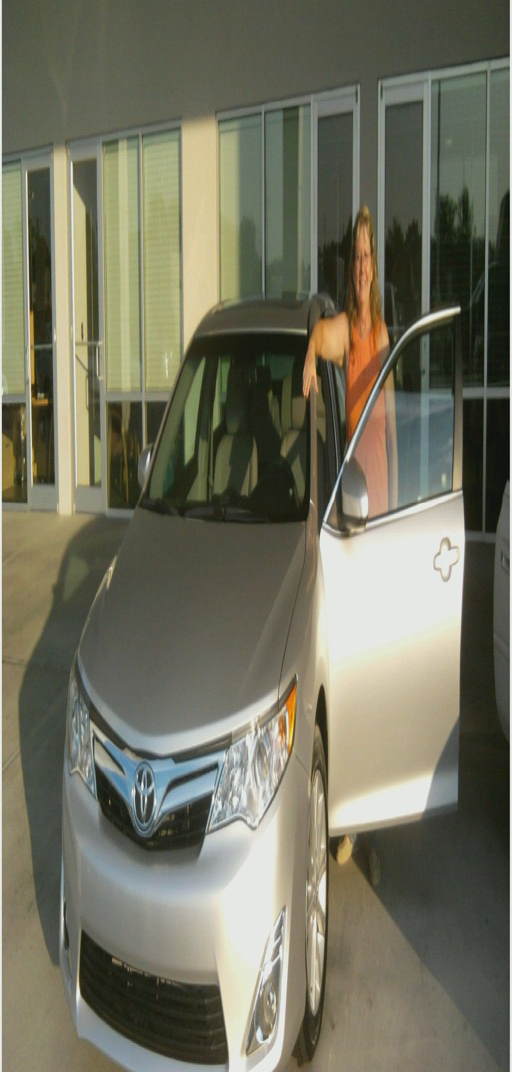
meet person proud owner of a brand .